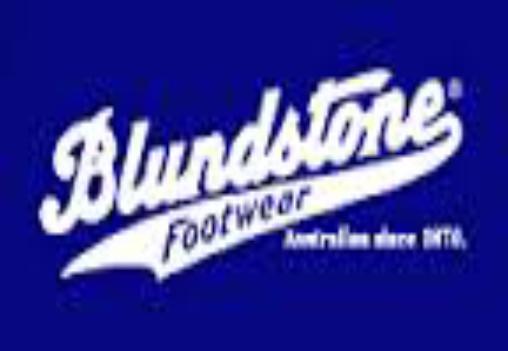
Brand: Blundstone
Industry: Clothes